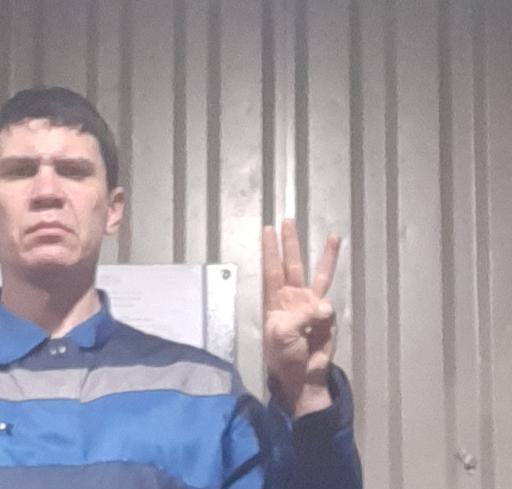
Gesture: three